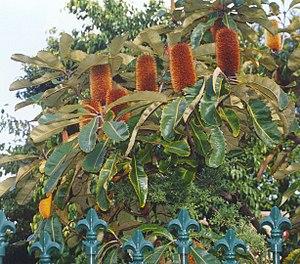
Banksia robur, connu localement sous le nom commun de banksia des marais ou plus rarement banksia à feuilles larges, est une espèce d'arbrisseau du genre Banksia, endémique de l'Australie.